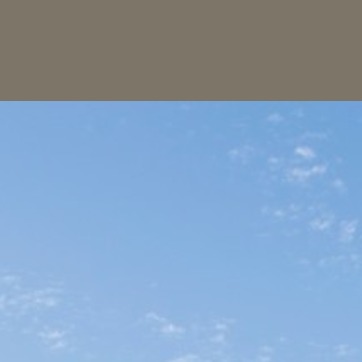
Material: sky